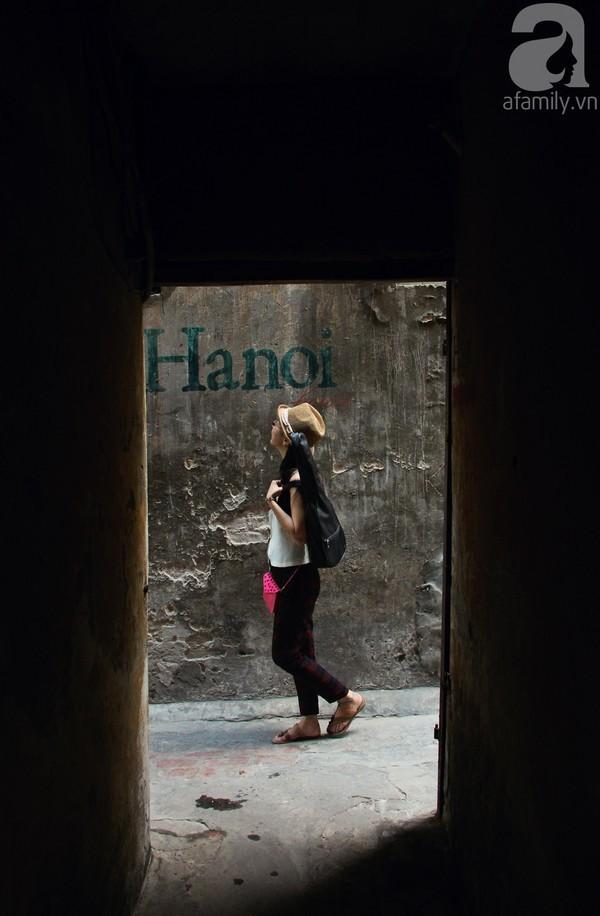
cô gái đang đeo một chiếc ba lô màu đen và đội mũ màu nâu